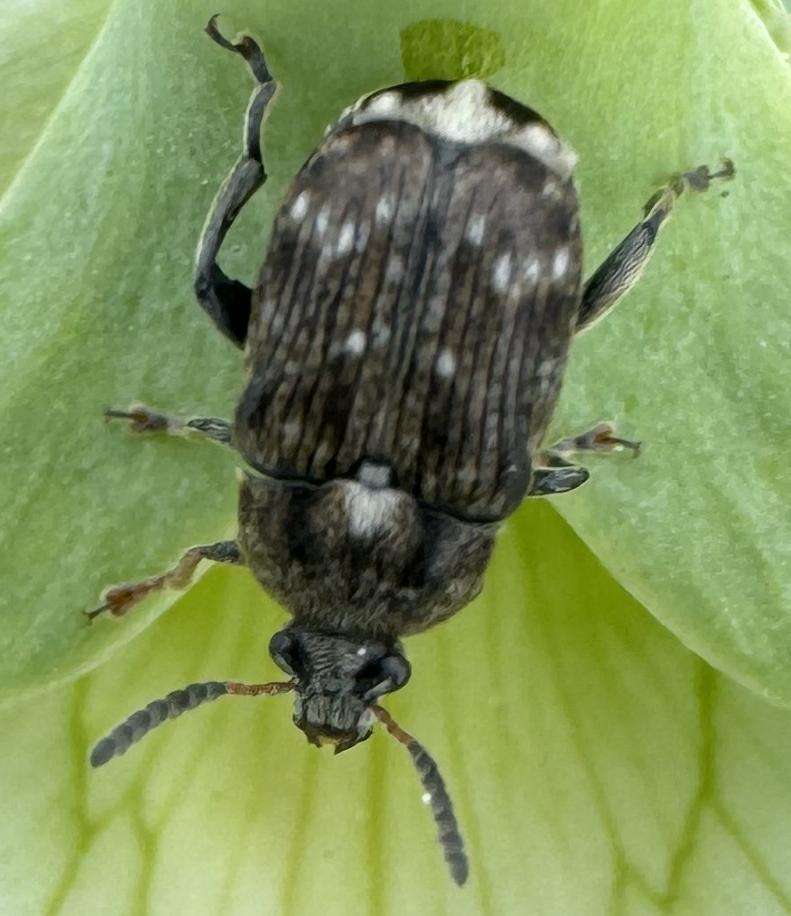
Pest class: pea_weevil